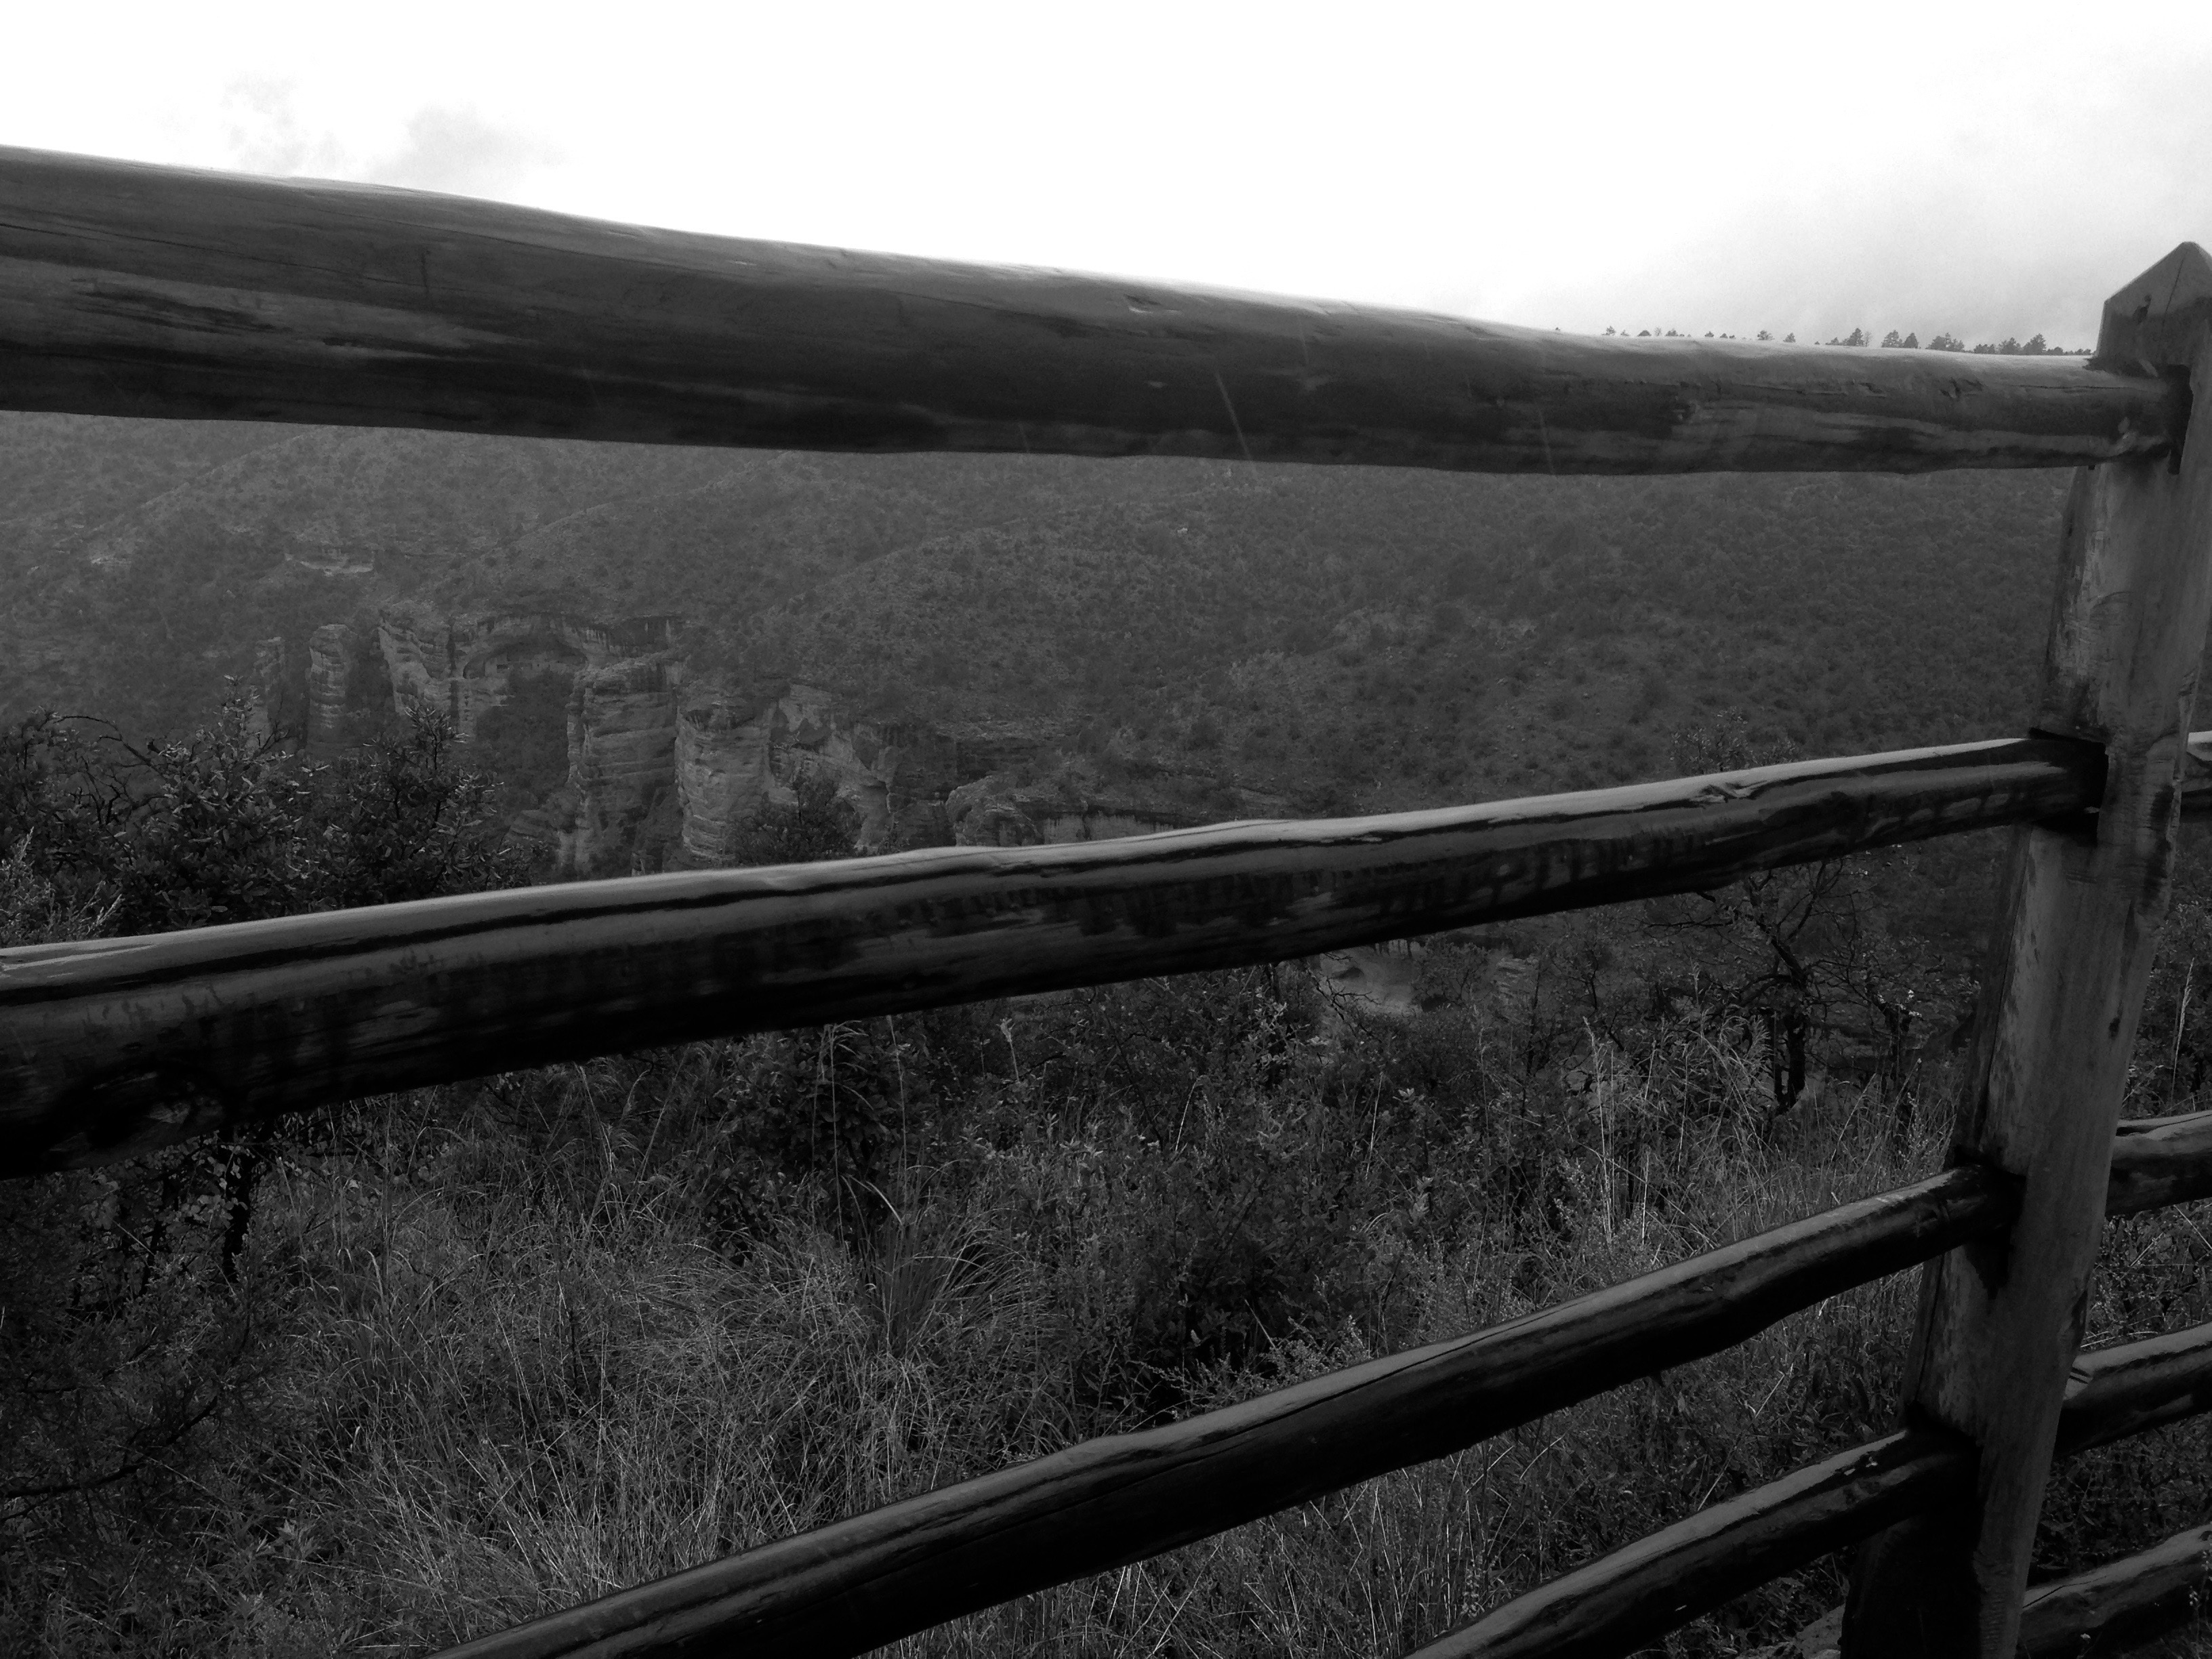
snow, black and white, track, road, photography, darkness, black, monochrome, rural area, monochrome photography